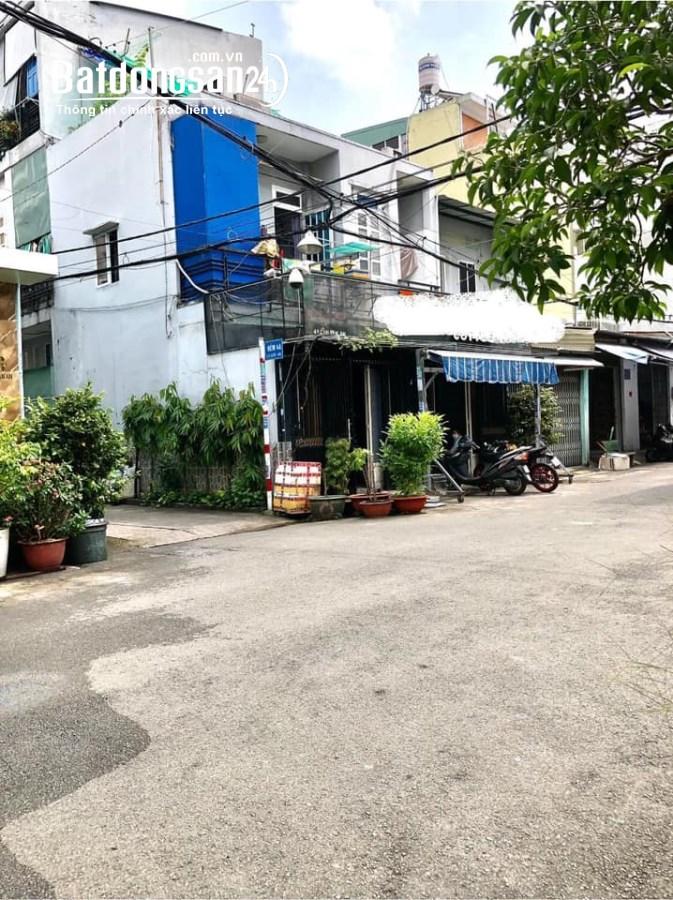
không có người nào đang xuất hiện ở trên đường